Dai Davies (politician)

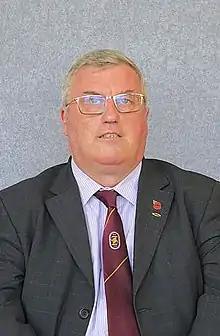

David Clifford Davies (born 26 November 1959), commonly known as Dai Davies, is a Welsh politician. He was the Member of Parliament (MP) for the Blaenau Gwent constituency in South Wales from 2006 to 2010, representing the Blaenau Gwent People's Voice Group. He was elected at a by-election in June 2006 following the death of independent MP Peter Law, but lost his seat at the 2010 general election to Labour's Nick Smith by 10,516 votes.